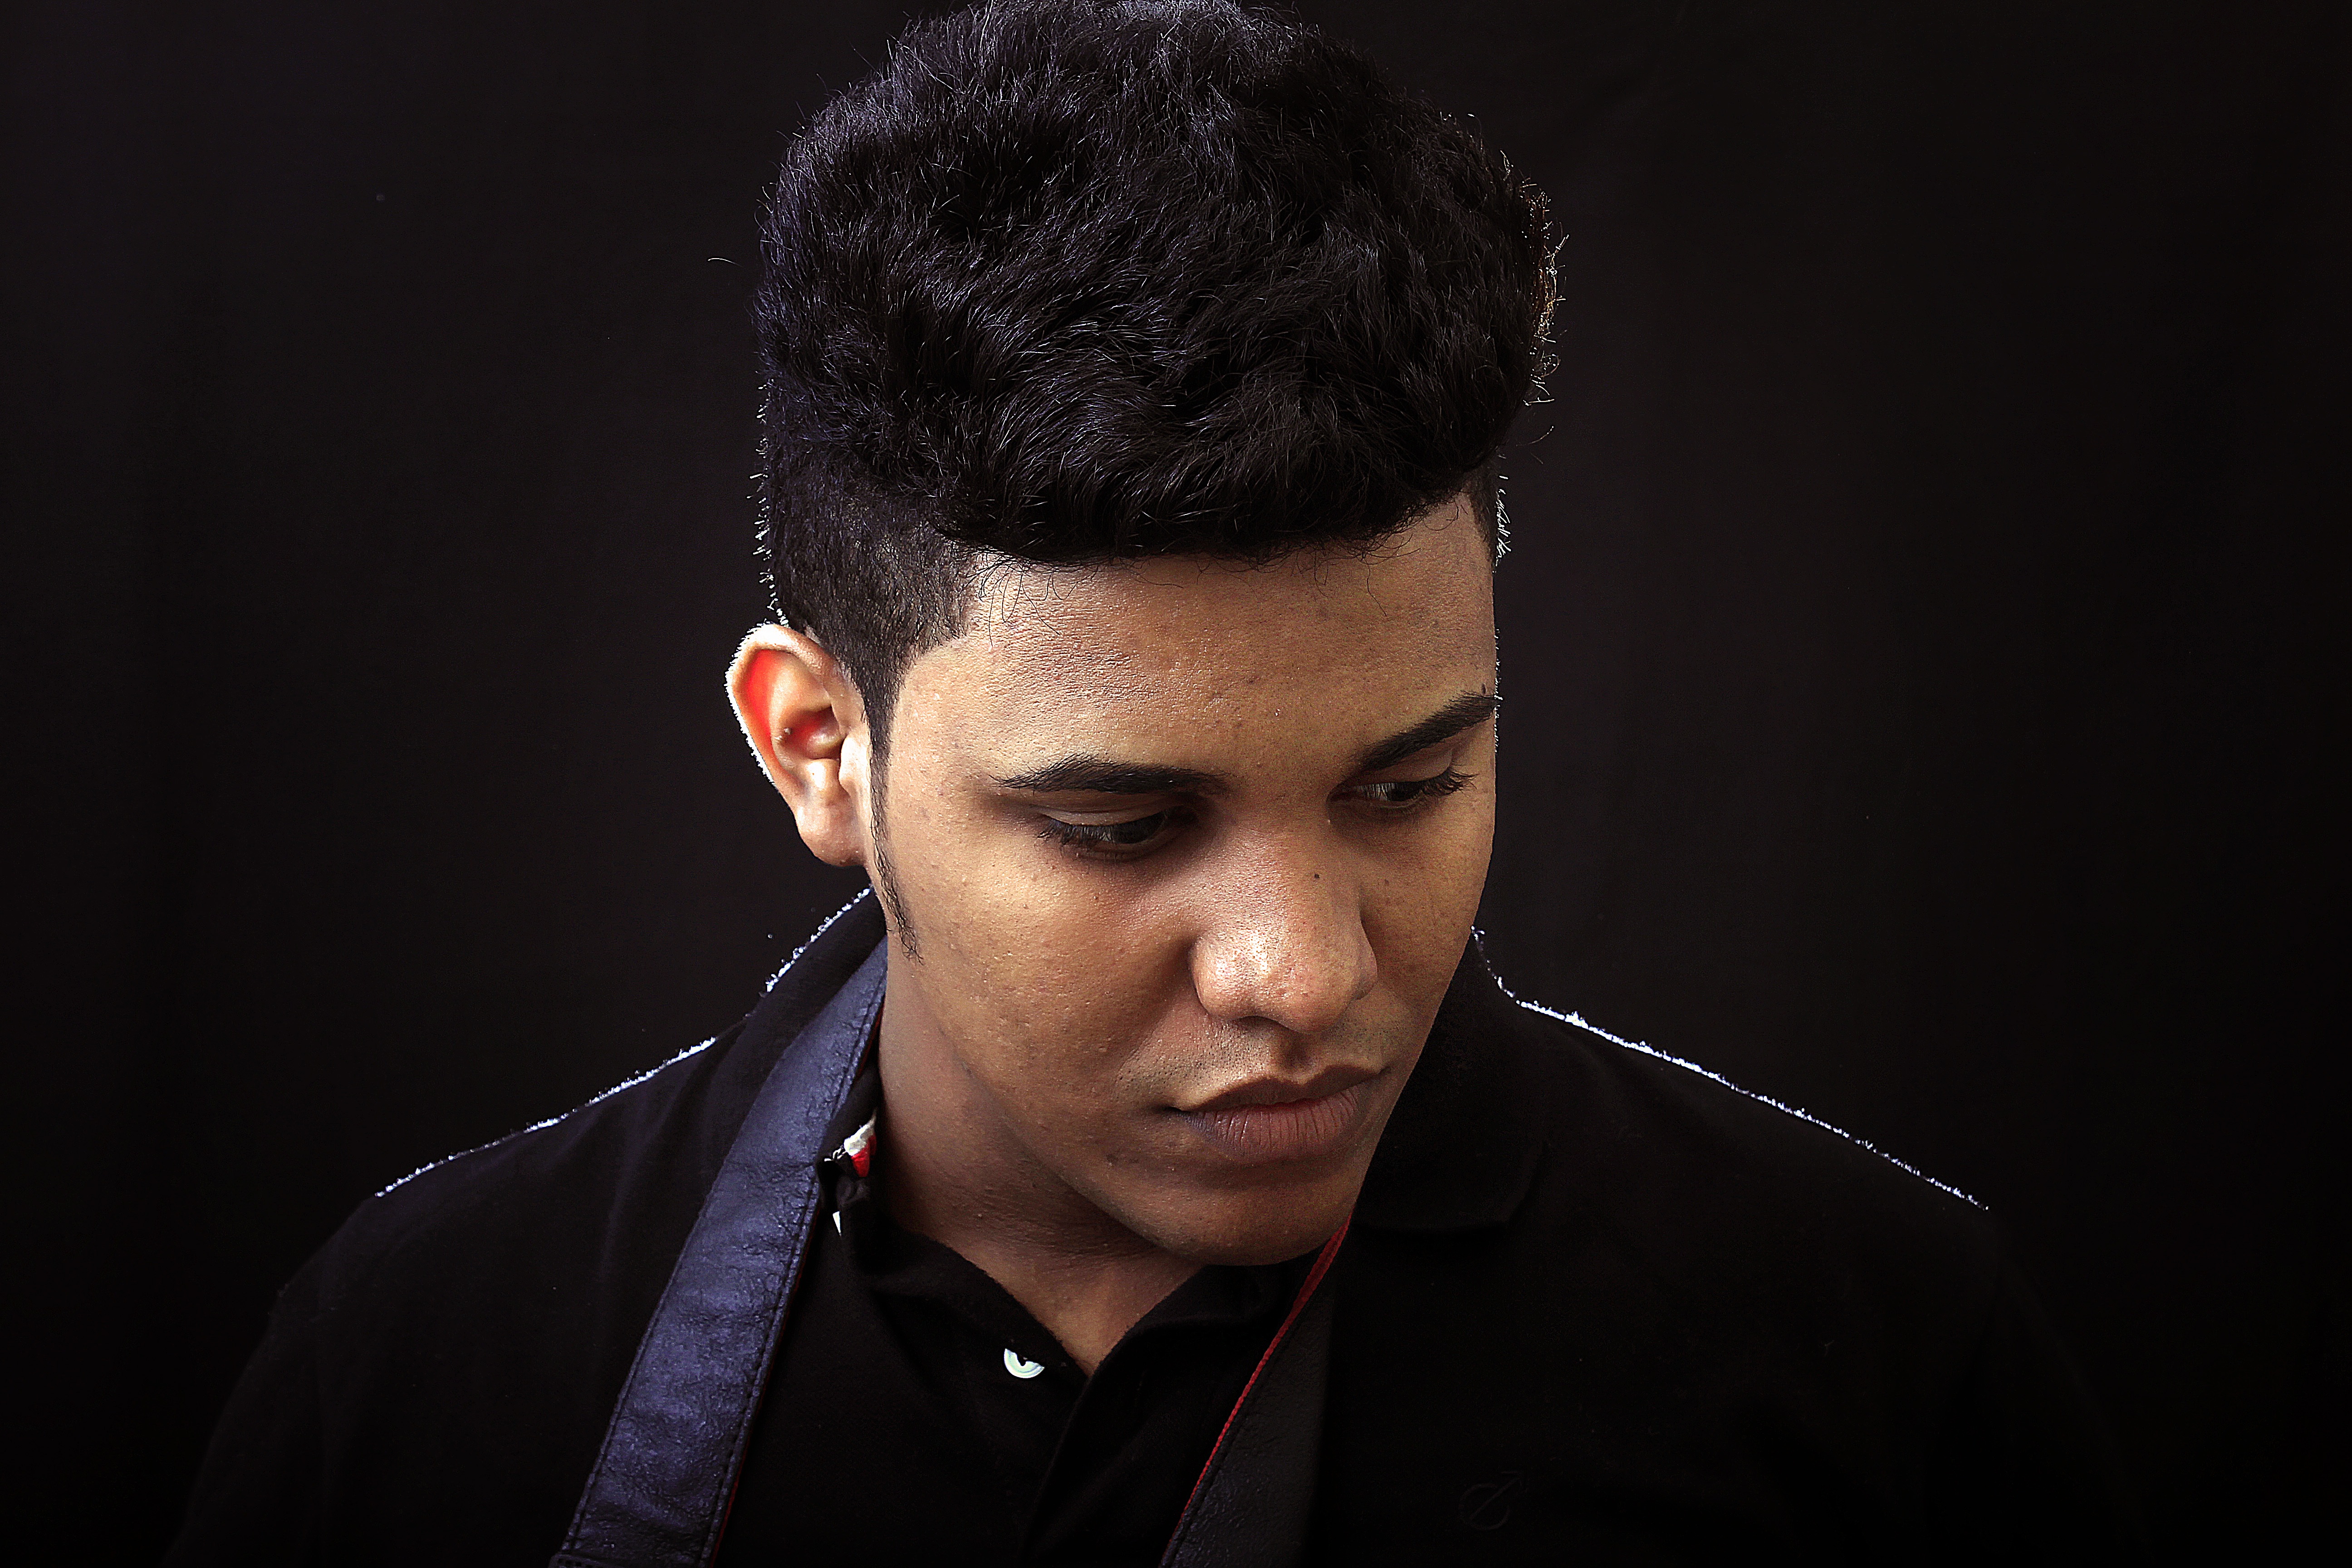
notebook, person, hair, camera, photography, photographer, purple, photo, singer, dslr, portrait, canon, fashion, professional, nikon, musician, black, hairstyle, eos, team, digital camera, singing, digital, sony, pentax, kodak, filter, reflex, photographers, photographic, fld, different photography, professional photographers, photoapparat